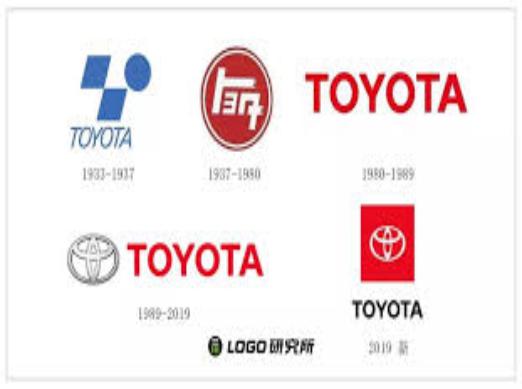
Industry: Transportation